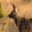
Label: dog